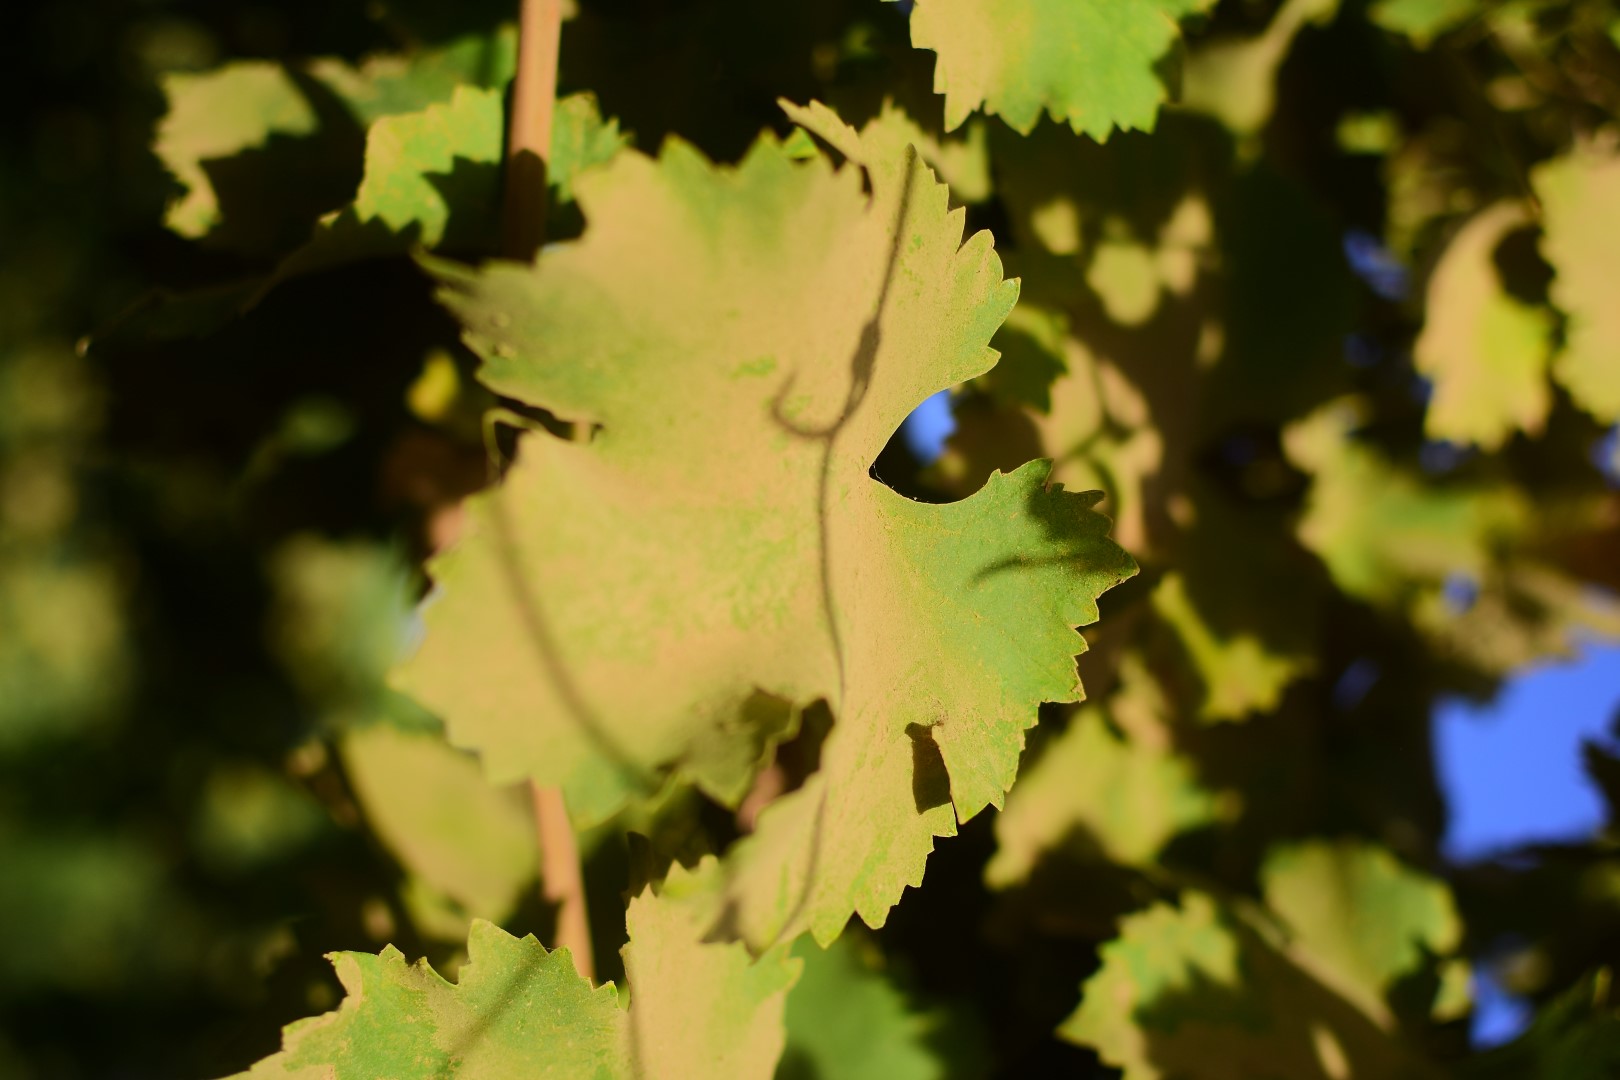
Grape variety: Deas Al-Annz